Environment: real
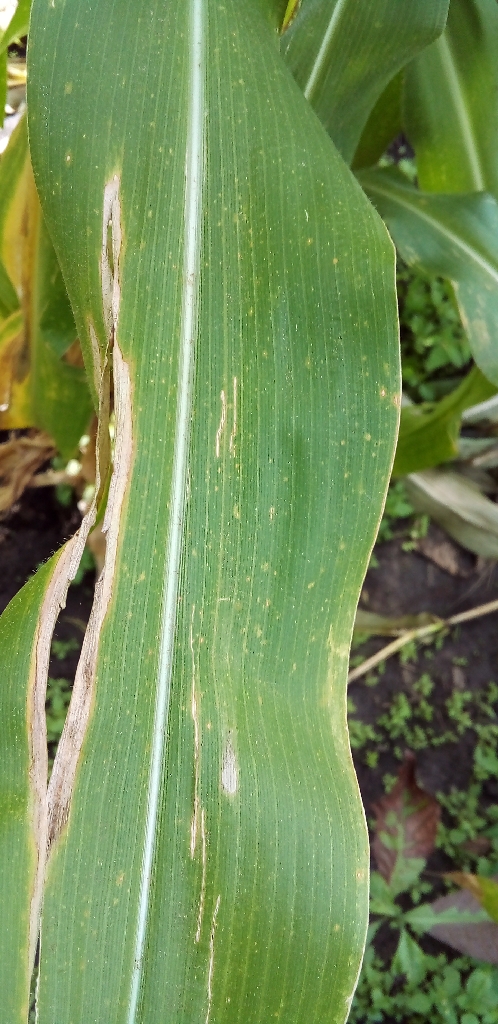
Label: northern_corn_leaf_blight